Tales from the Vienna Woods (1979 film)

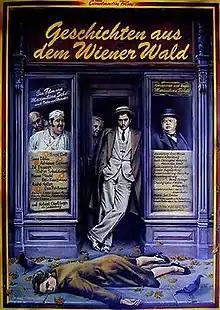
Film poster

Tales from the Vienna Woods is a 1979 Austrian-German drama film directed by Maximilian Schell. The film was adapted from the play by Ödön von Horvath. It was selected as the Austrian entry for the Best Foreign Language Film at the 52nd Academy Awards, but was not accepted as a nominee. It was the final film for veteran actress Lil Dagover who started her film career in the 1910s.